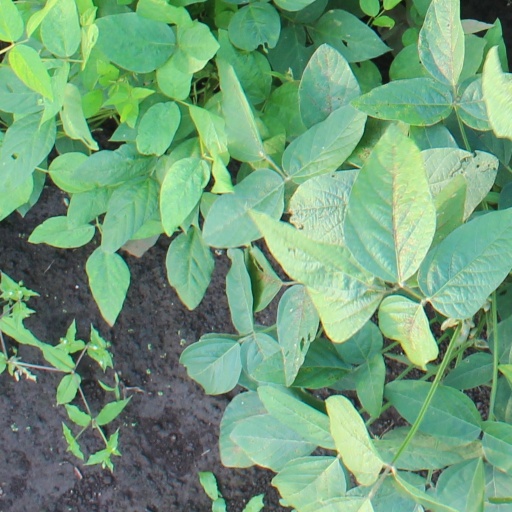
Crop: soybean